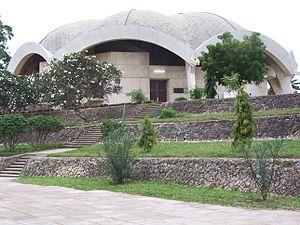
Dar es Salam, autrefois Mzizima, est la plus grande ville, le centre économique et l'ancienne capitale de la Tanzanie.
L’université de Dar es Salam, située à Dar es Salam en Tanzanie, est un regroupement de trois campus : Mlimani, celui de DUCE et de MUCE. Elle est située à treize kilomètres du centre ville. C'est la plus grande et plus ancienne de Tanzanie. La devise de l'université est Hekima ni Uhuru.